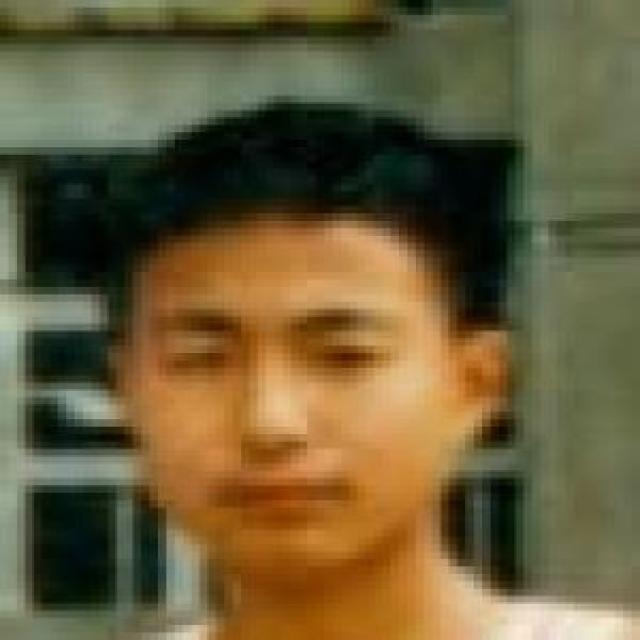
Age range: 13-20